Bengal famine of 1943

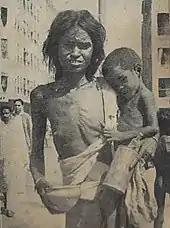
Mother with child on a Calcutta street. Bengal famine 1943

As a further consequence of the crisis, a "cloth famine" left the poorest in Bengal clothed in scraps or naked through the winter. The British military consumed nearly all the textiles produced in India by purchasing Indian-made boots, parachutes, uniforms, blankets, and other goods at heavily discounted rates. India produced 600,000 miles of cotton fabric during the war, from which it made two million parachutes and 415 million items of military clothing. It exported 177 million yards of cotton in 1938–1939 and 819 million in 1942–1943. The country's production of silk, wool and leather was also used up by the military.